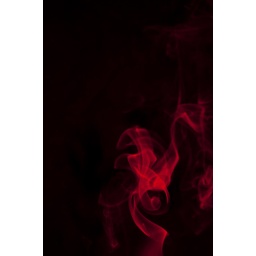
Candle smoke over a black background and a red Cokin filter.